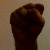
The image shows a hand gesture representing the letter 'S' in Indian Sign Language.